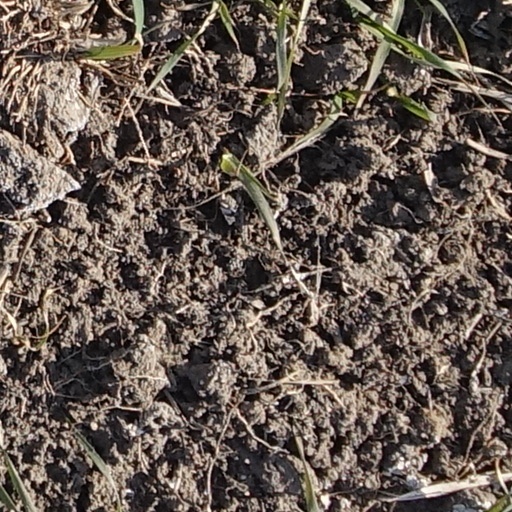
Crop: wheat